Philip Green

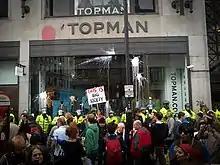
Topshop Oxford Circus damaged by anti-cuts protesters in March 2011

Green became the target of activist group UK Uncut in November 2010 for alleged corporate tax avoidance. The group targeted Green specifically as a government advisor.